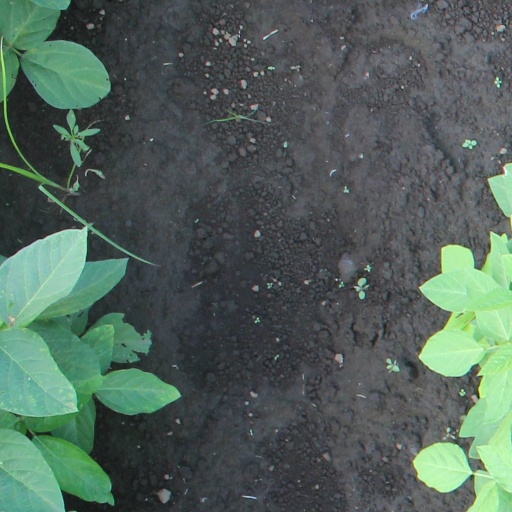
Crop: soybean